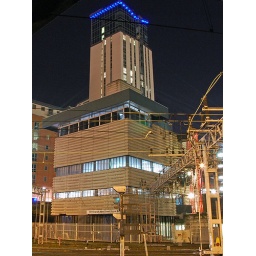
Birmingham New Street Station. Signal box with Orion tower in background